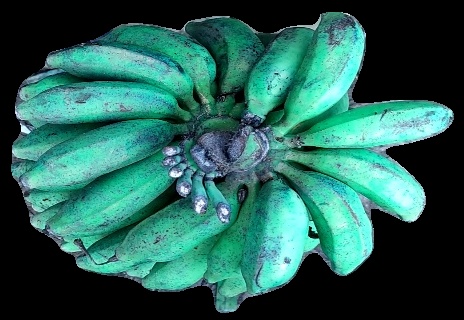
Variety: rasbale
Grade: grade3